Yupʼik cuisine

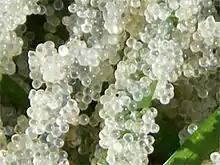
Herring spawn-on-kelp, Alaska

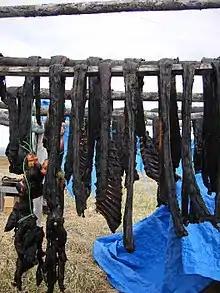
Strips of seal meat hang on a rack to dry at a summer subsistence camp. The dark meat is rich in oil to fuel hard work and keep people warm in the arctic. Cape Krusenstern National Monument in northwestern Alaska, June 2008.

Cooking ("kenir-") is the process of preparing food for consumption with the use of heat. There are very many methods of cooking. These include roasting ("maniar-"), barbecuing, baking ("uute-"), frying ("assali-, asgir-"), smoking ("puyurte-, aruvarqi-, aruvir-"), boiling ("ega-"), and steaming ("puyiar(ar)-").